List of characters in the Breaking Bad franchise

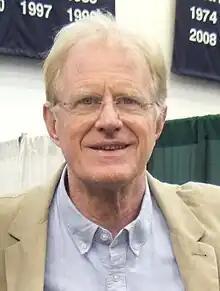
Ed Begley Jr.

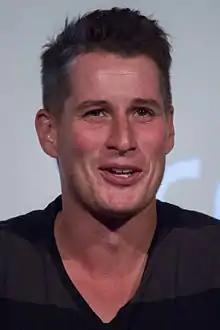
Brendan Fehr

Jeff (portrayed by Don Harvey in seasons 4–5 and Pat Healy in season 6) is an eccentric cab driver from Albuquerque who recognizes Jimmy under his Gene Takavic identity in Omaha. Jeff approaches Jimmy on his lunchbreak with his friend Buddy and asks Jimmy to do his iconic "Better Call Saul!" catchphrase and point. Although initially hesitant Jimmy gives in and Jeff tells him to ask for him whenever he needs a ride.